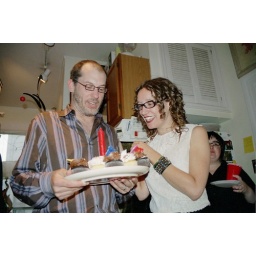
and molly blew the candle out in the kitchen